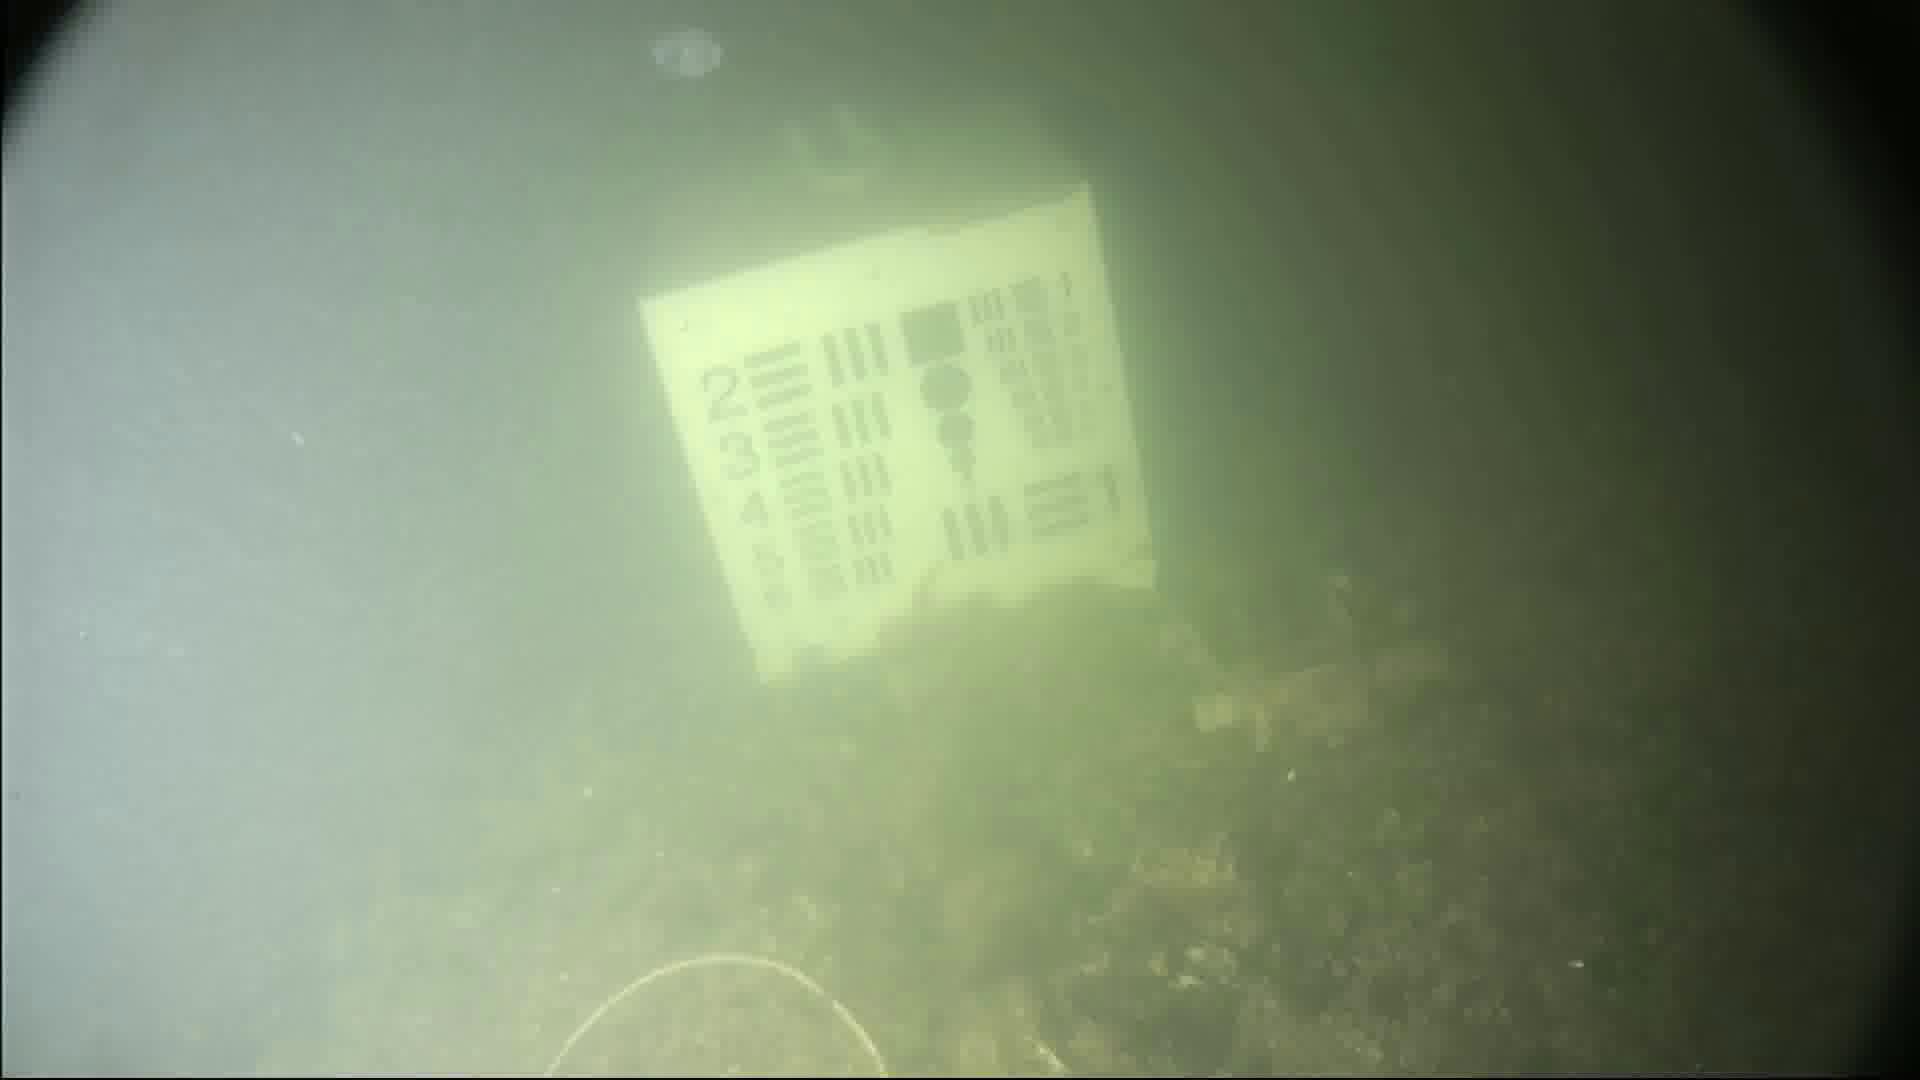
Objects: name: jellyfish